Richmond, Victoria

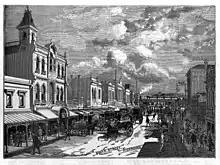
Swan Street scene in 1889

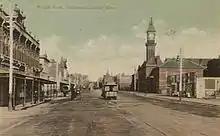
Bridge Road in 1908 looking West towards Melbourne

Richmond Trader’s Centre is a local shopping centre below an apartment block. The centre includes a Coles Supermarket, DeMarias Grocer, Cannings Butcher, Gong Cha, Earl Canteen, Sushi & Nori and Cobb Lane.